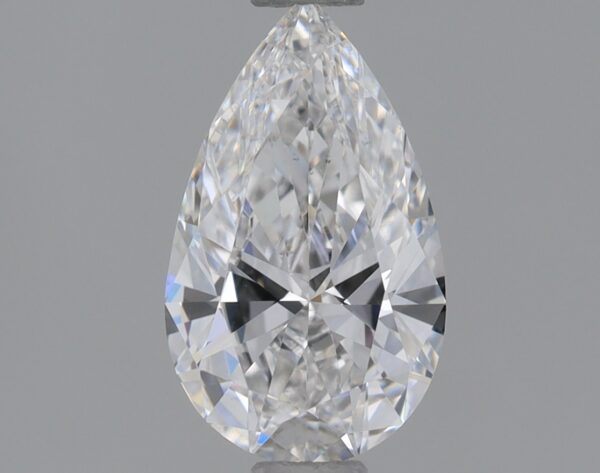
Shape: pear
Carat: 0.7
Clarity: VS2
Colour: E
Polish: EX
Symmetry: EX
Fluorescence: NONE
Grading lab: IGI
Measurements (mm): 8.41 x 5.02 x 2.9